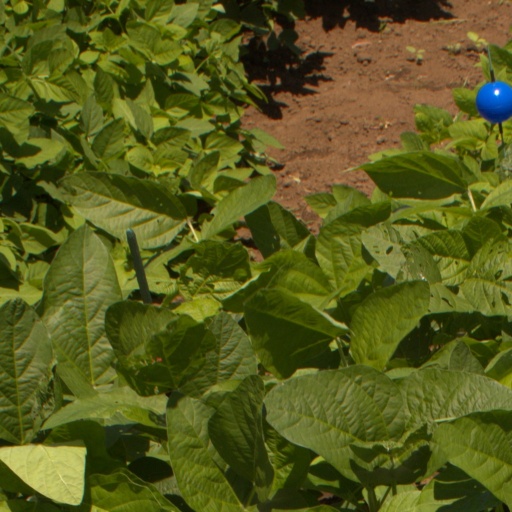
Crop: soybean